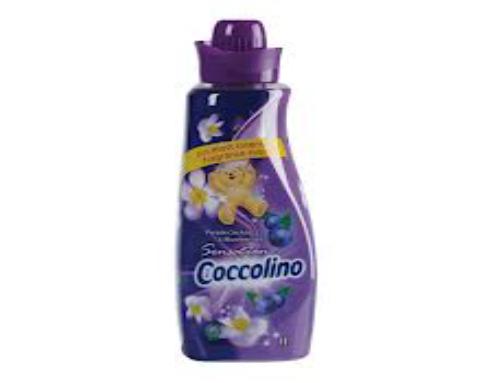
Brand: Coccolino
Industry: Necessities